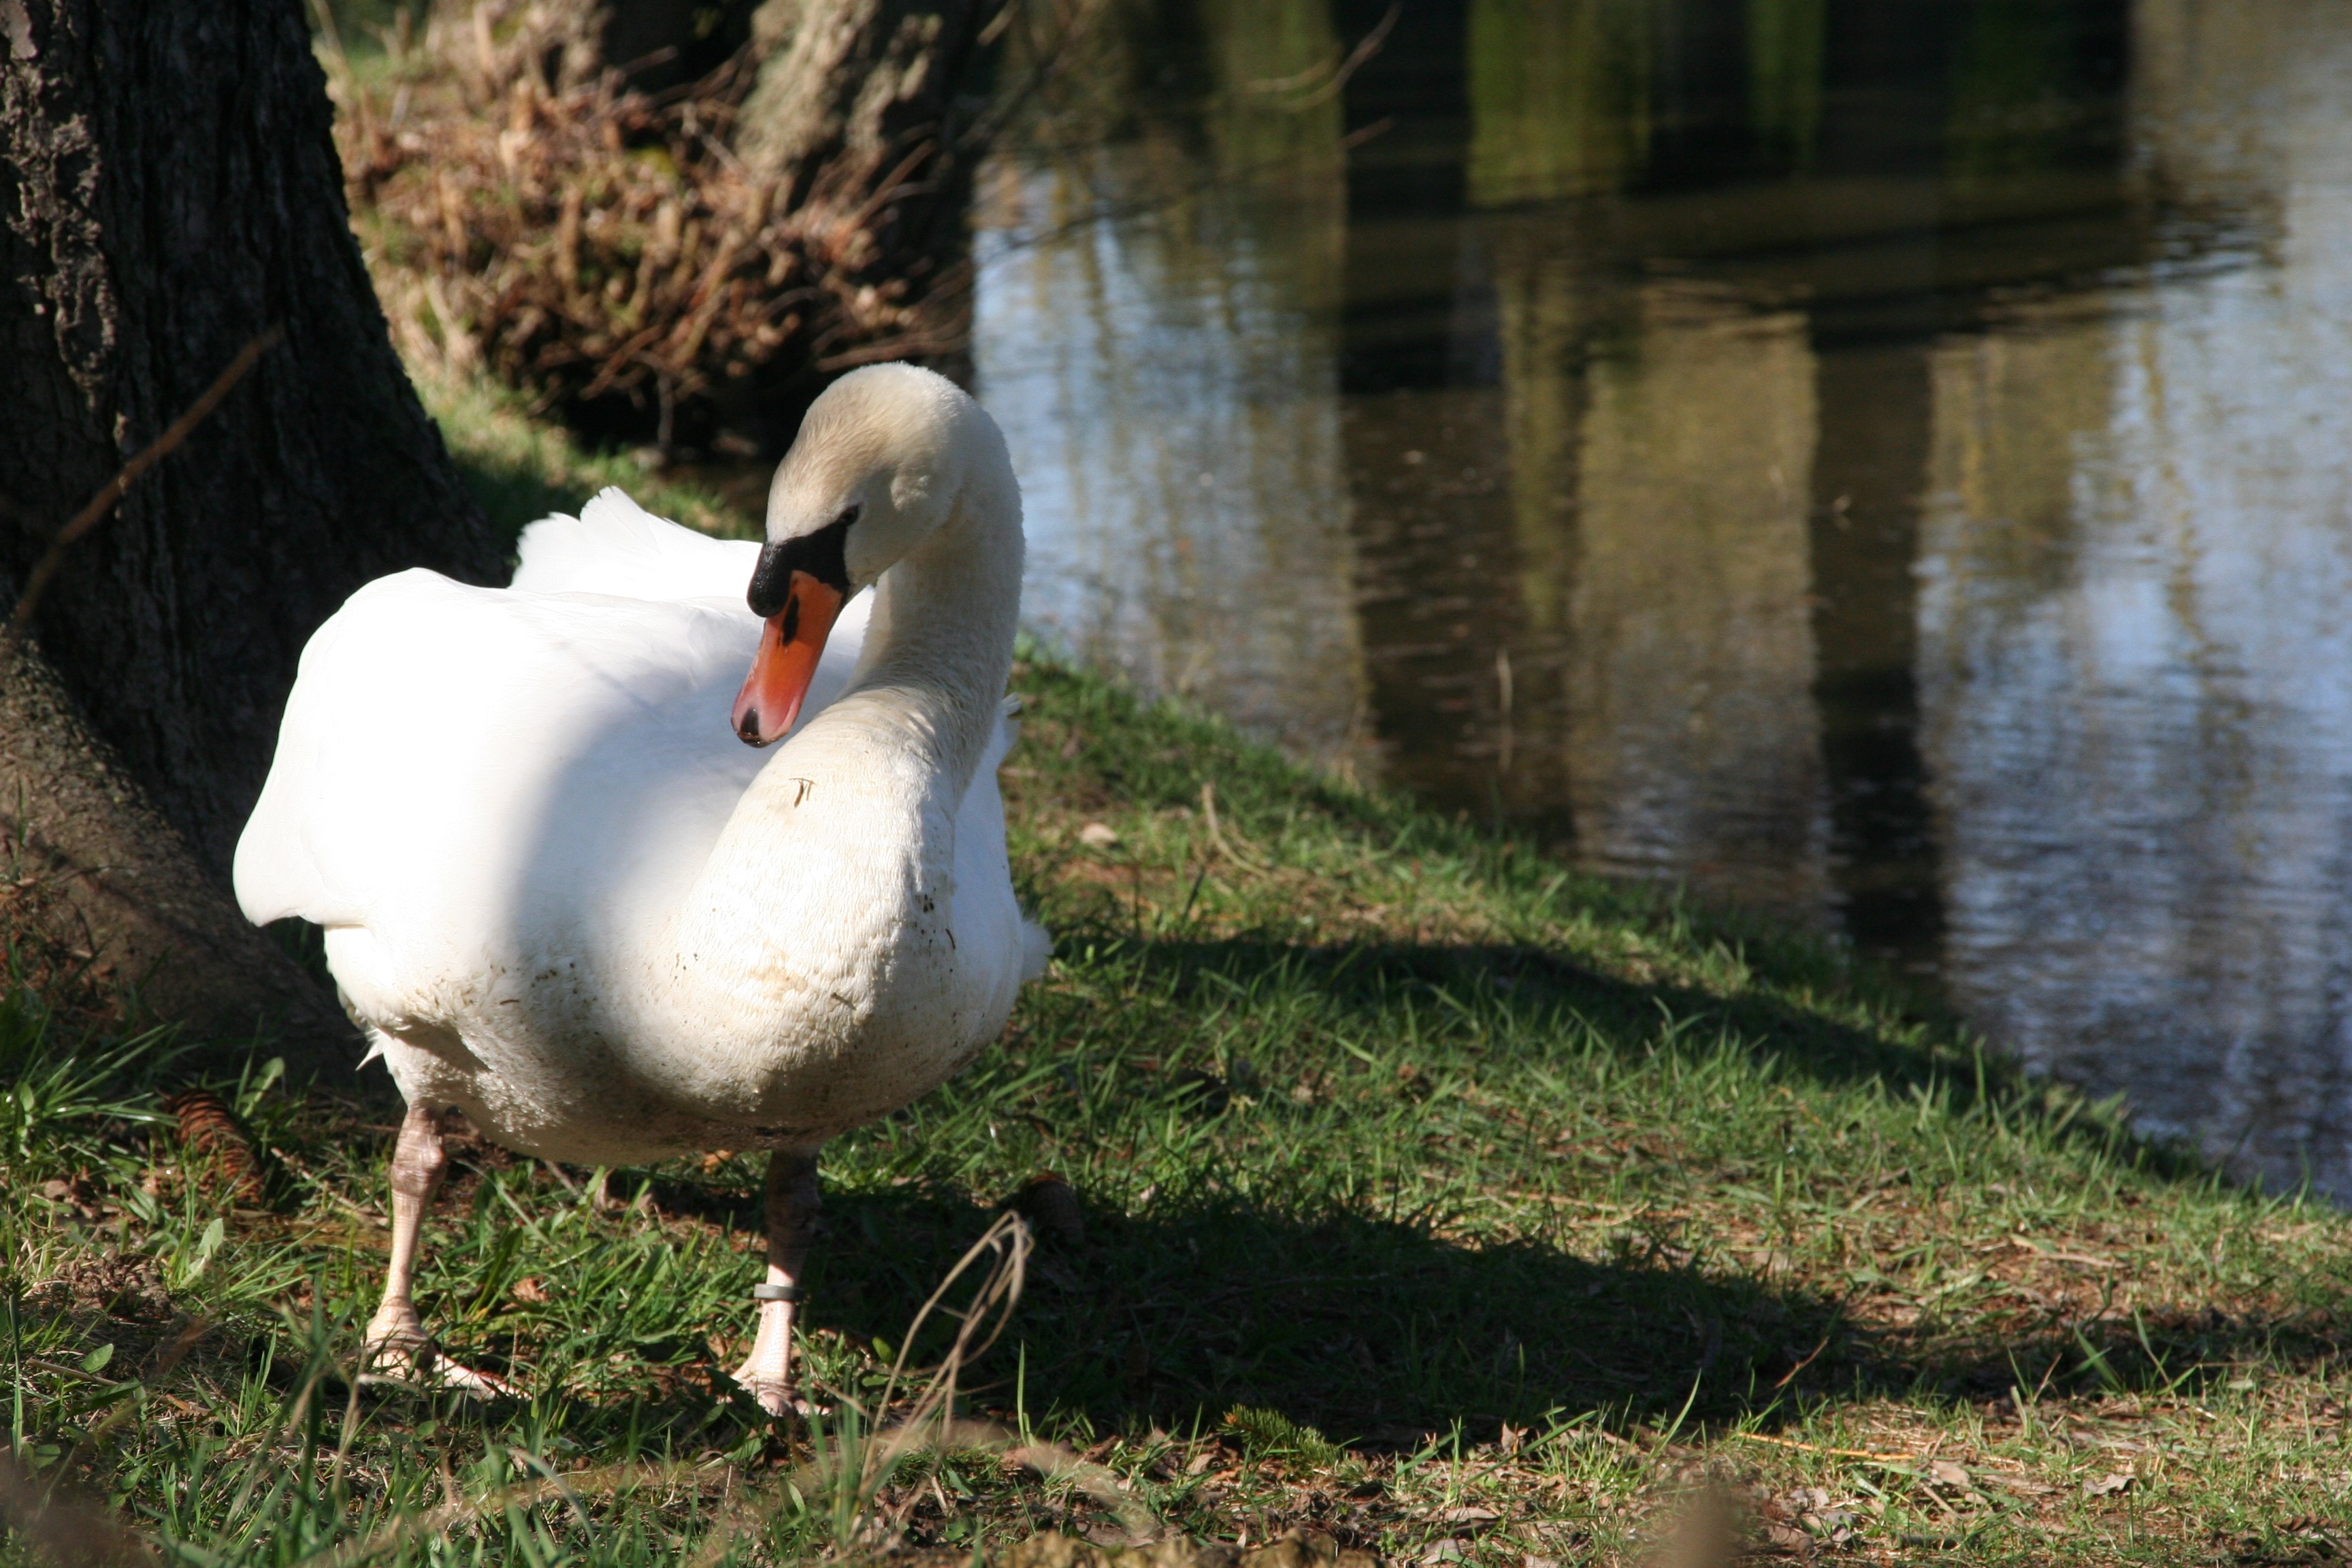
water, nature, grass, bird, white, meadow, lake, wet, animal, fly, wildlife, swim, beak, romance, lonely, fauna, majestic, swan, duck, vertebrate, beauty, joy, elegant, purity, waterfowl, silent, luck, waters, water bird, drop of water, heavenly, mirroring, afterglow, mute swan, ducks geese and swans